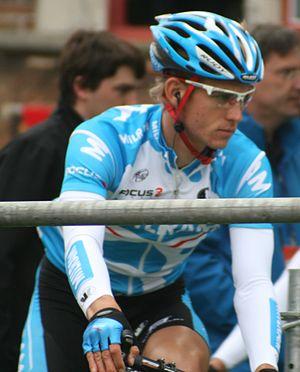
Martin Velits au départ du Tour des Flandres 2009